Isidore the Laborer

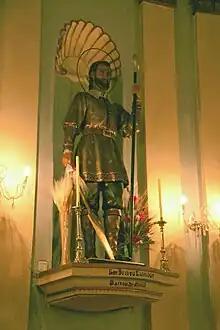
San Isidro Labrador-Madrid

Isidore was beatified in Rome on 2 May 1619 by Pope Paul V along with Saints Ignatius of Loyola, Francis Xavier, Teresa of Ávila and Philip Neri, on 12 March 1622. The Bull of Beatification was published 12 March 1621 by Pope Gregory XV, The Bull of Canonization was published by Benedict XIII on 4 June 1725.